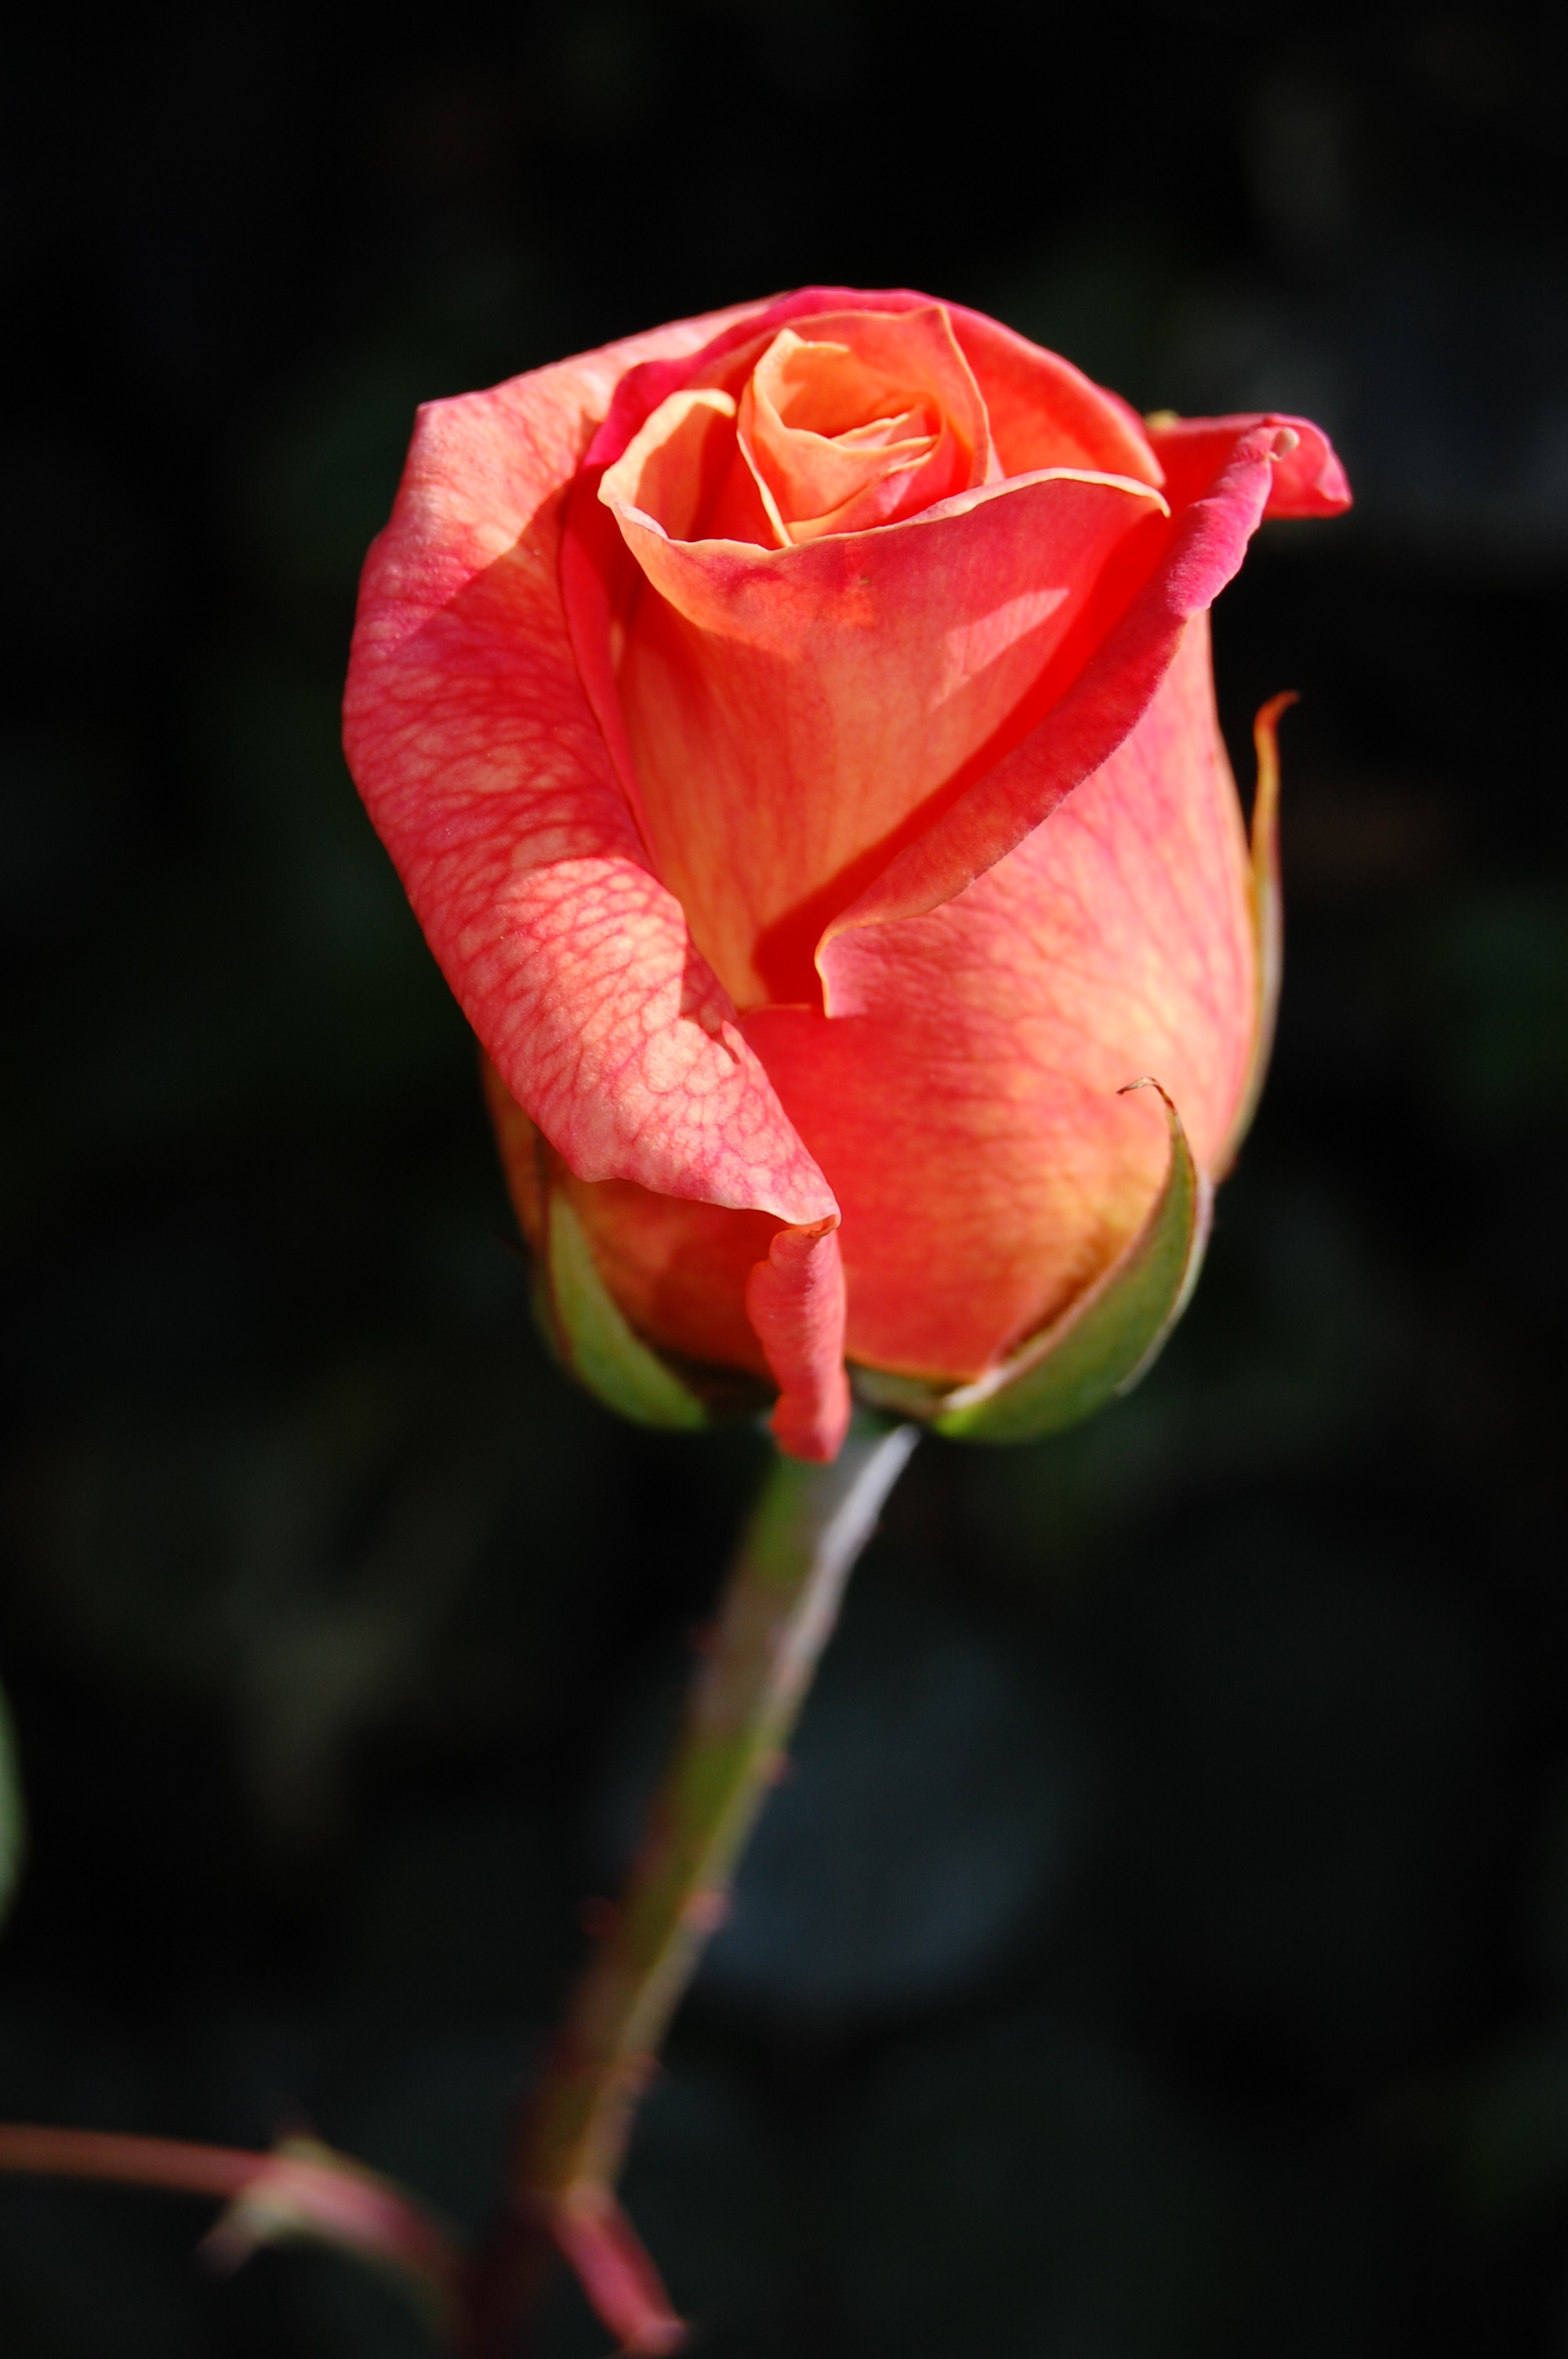
blossom, plant, photography, flower, petal, bloom, rose, red, pink, flora, flowers, close up, roses, beauty, bud, fragrance, macro photography, flowering plant, garden roses, rose family, plant stem, land plant